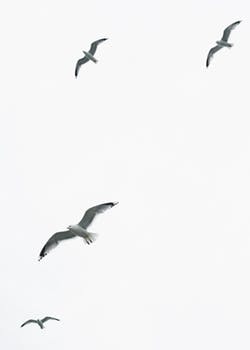
Label: No Watermark